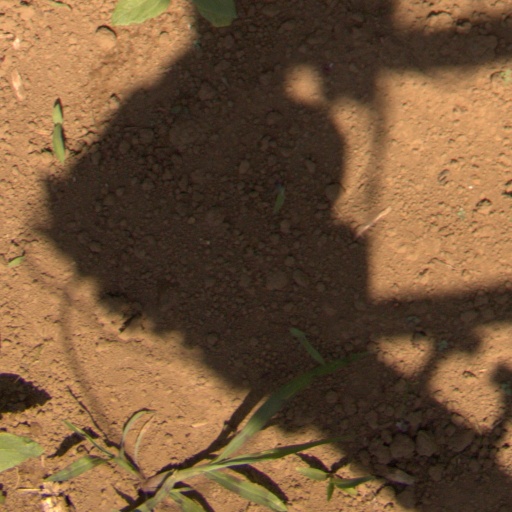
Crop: Jerusalem artichoke